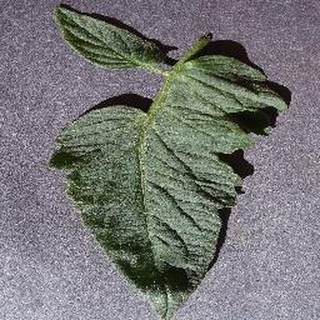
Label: healthy_tomato